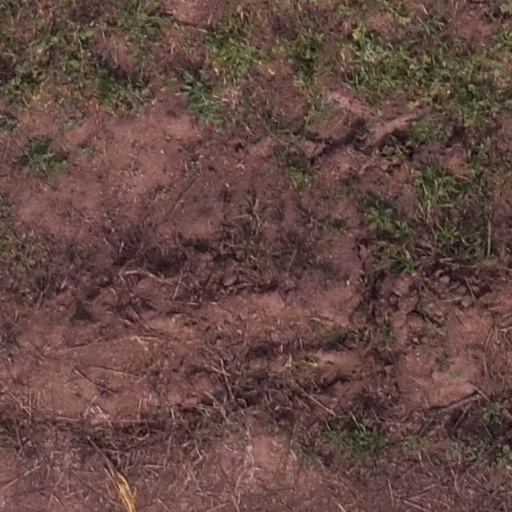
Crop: maize; corn